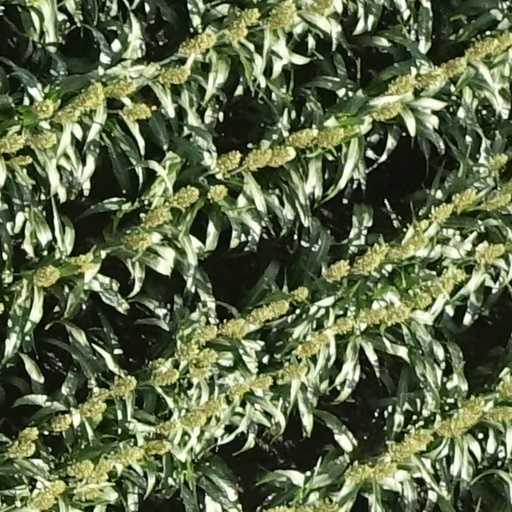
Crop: sorghum